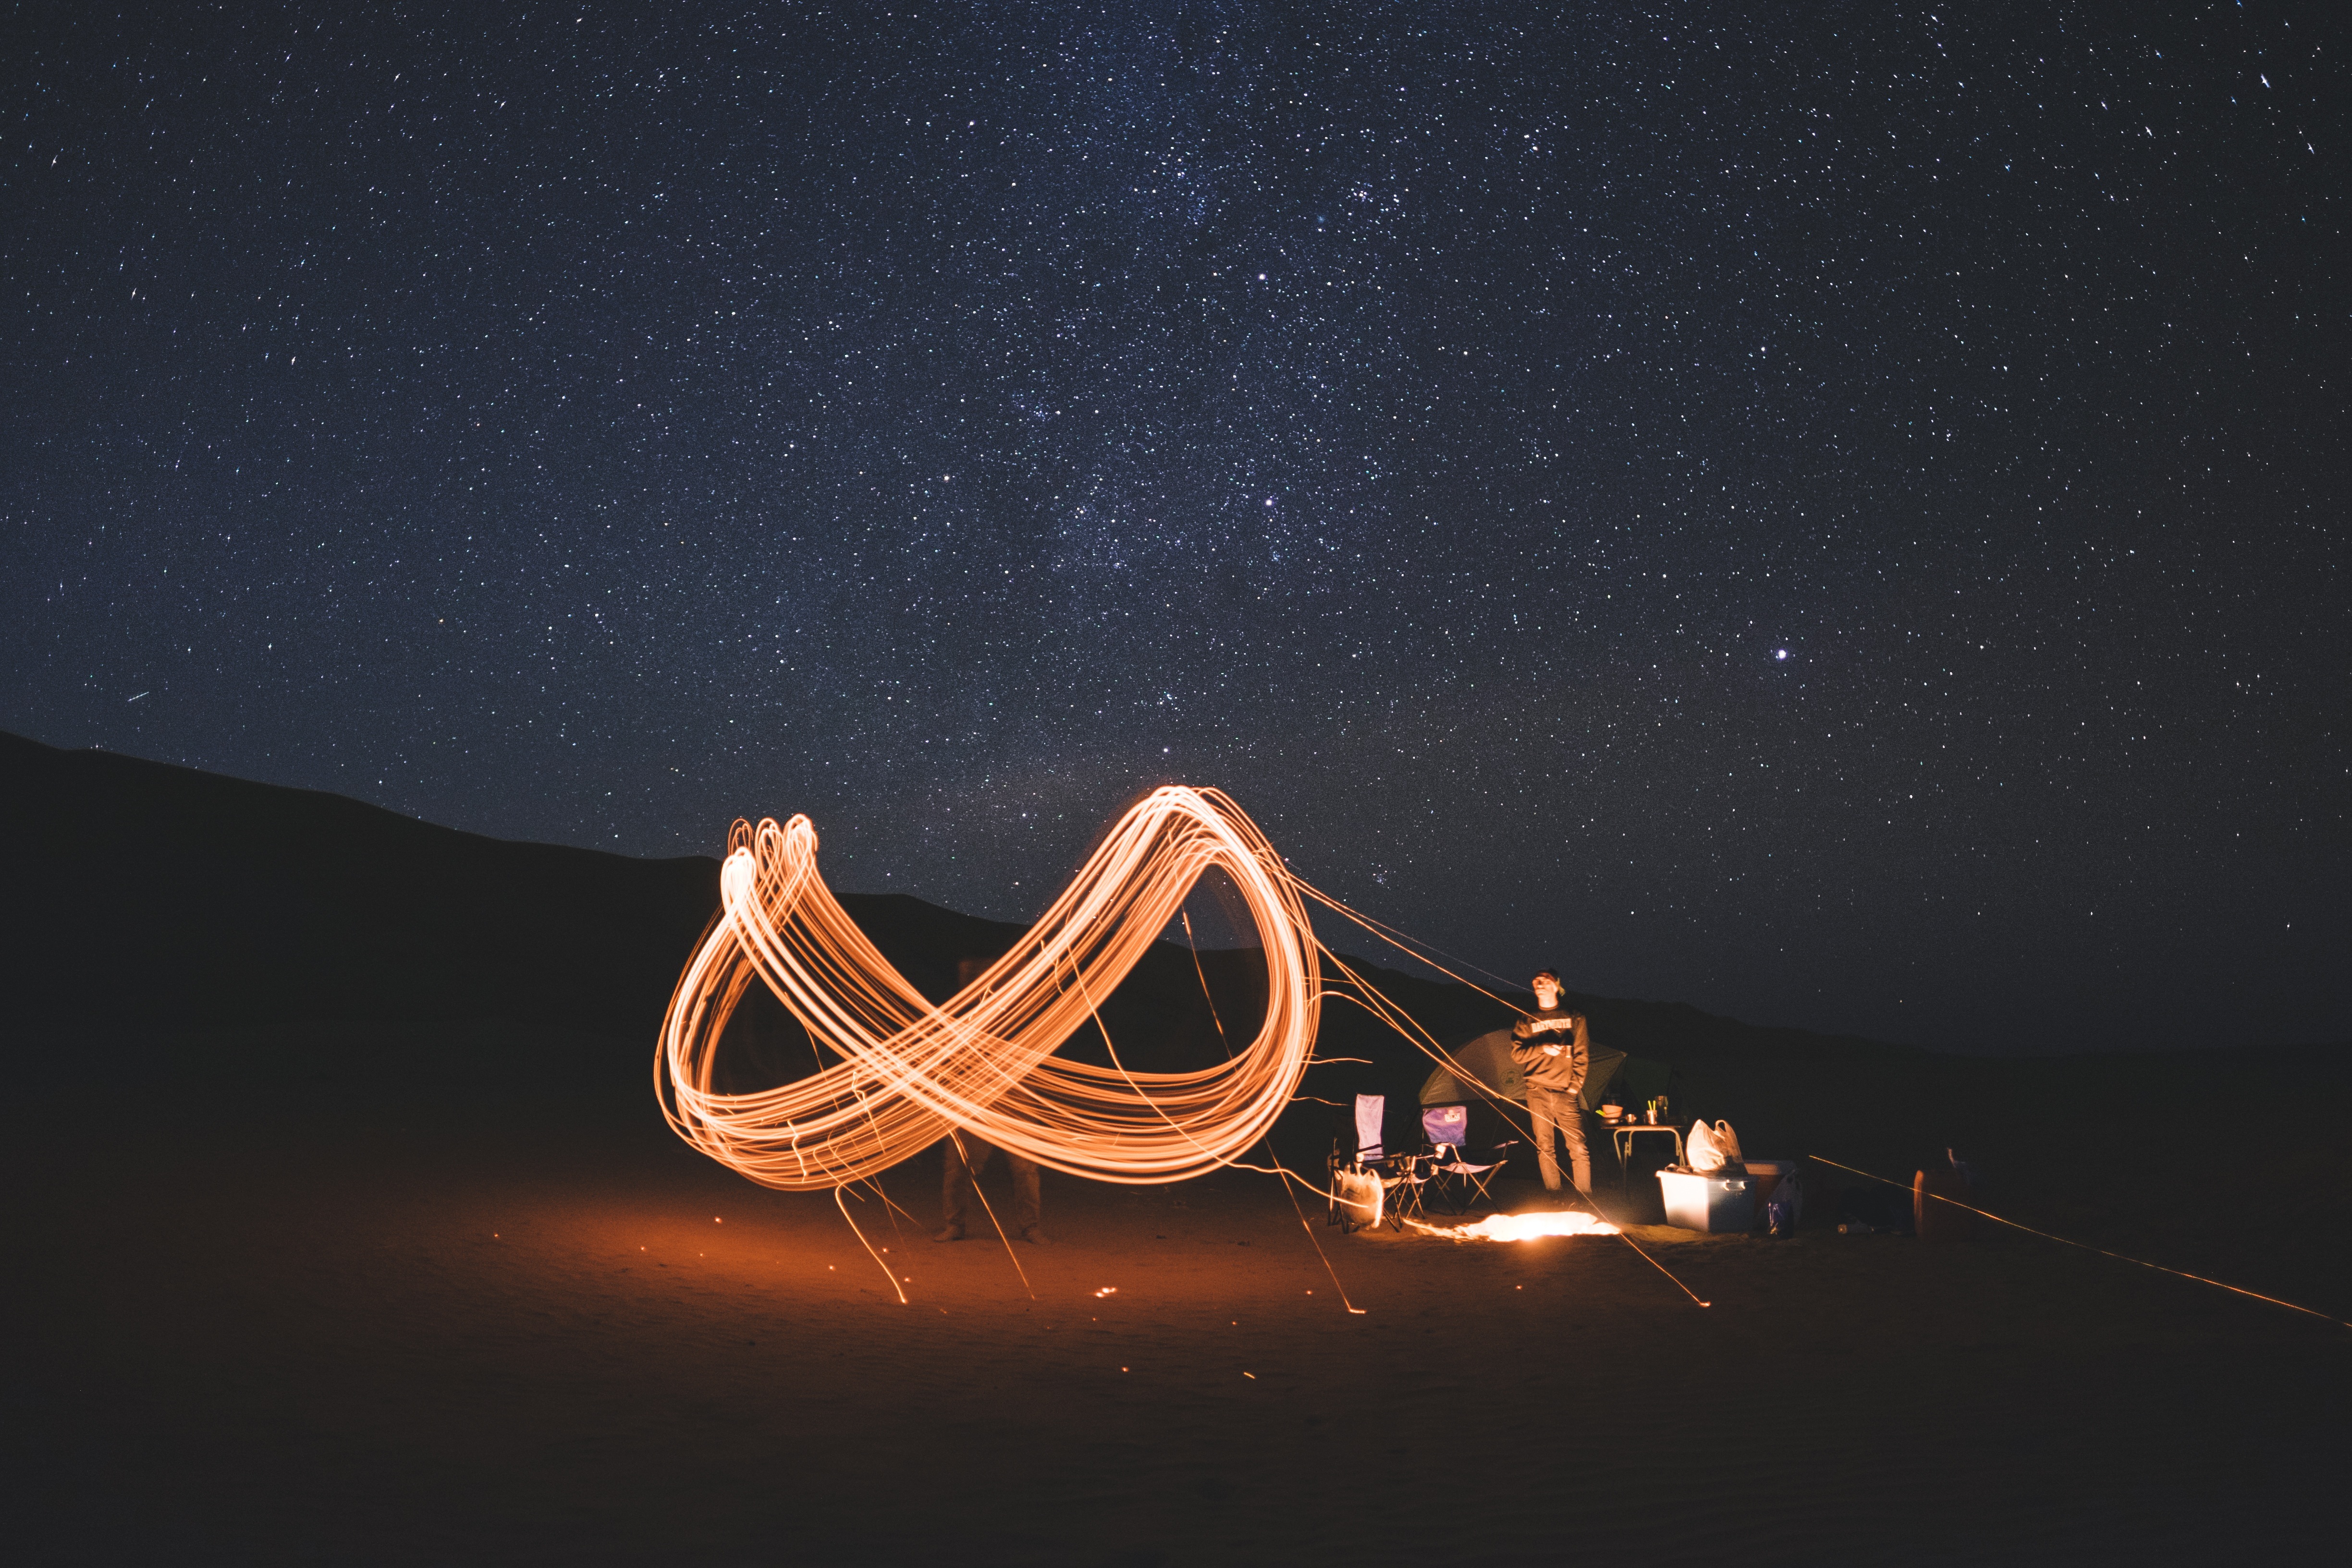
landscape, nature, wilderness, light, people, sky, night, star, adventure, vacation, travel, recreation, wild, evening, fire, glow, darkness, freedom, camping, tourism, night sky, tent, illuminated, starry, outdoors, camp, sparks, swirls